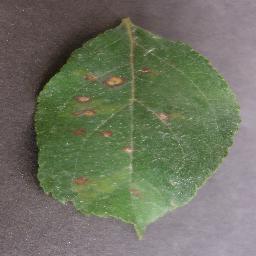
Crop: apple
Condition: cedar_rust